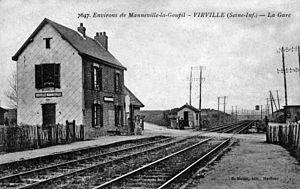
La gare de Virville vers 1900.
La gare de Virville - Manneville est une gare ferroviaire française de la ligne de Paris-Saint-Lazare au Havre, située sur le territoire de la commune de Virville, à proximité de Manneville-la-Goupil, dans le département de la Seine-Maritime en région Normandie.